Charles Alexander Stevenson

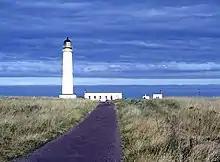
Barns Ness lighthouse

Charles Alexander Stevenson MICE MIEE FRSE (23 December 1855, – 9 May 1950) was a Scottish lighthouse engineer who built twenty-three lighthouses in and around Scotland.